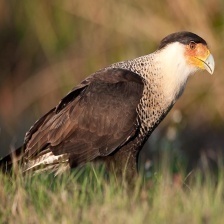
Species: CRESTED CARACARA
Scientific name: CARACARA CHERIWAY